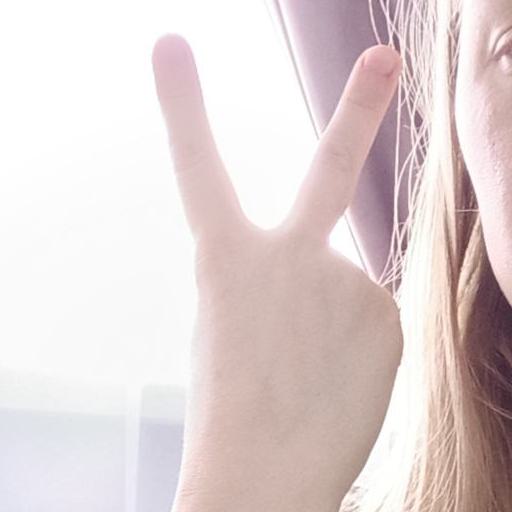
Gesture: peace_inverted